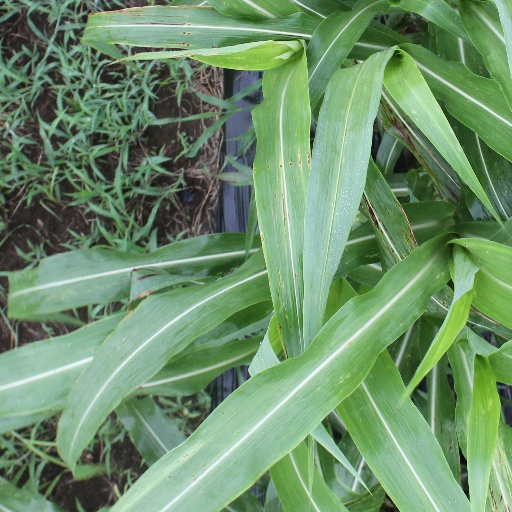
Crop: sorghum